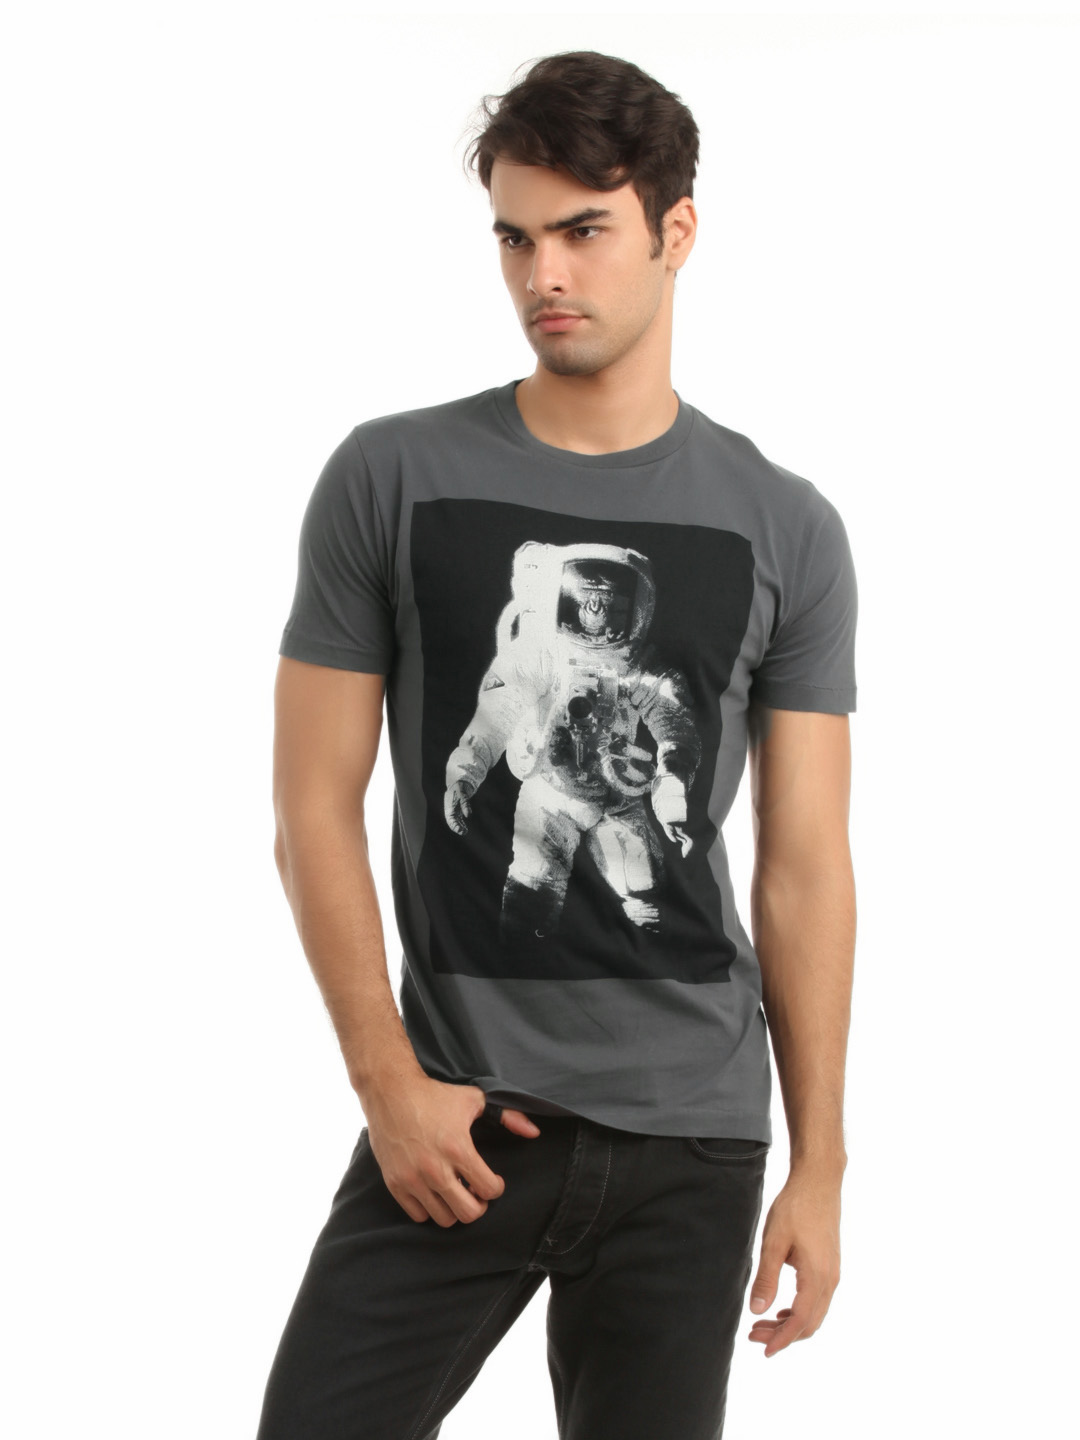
French Connection Men Charcoal Printed T-shirt
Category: Apparel / Topwear / Tshirts
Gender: Men
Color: Charcoal
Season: Summer 2012
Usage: Casual